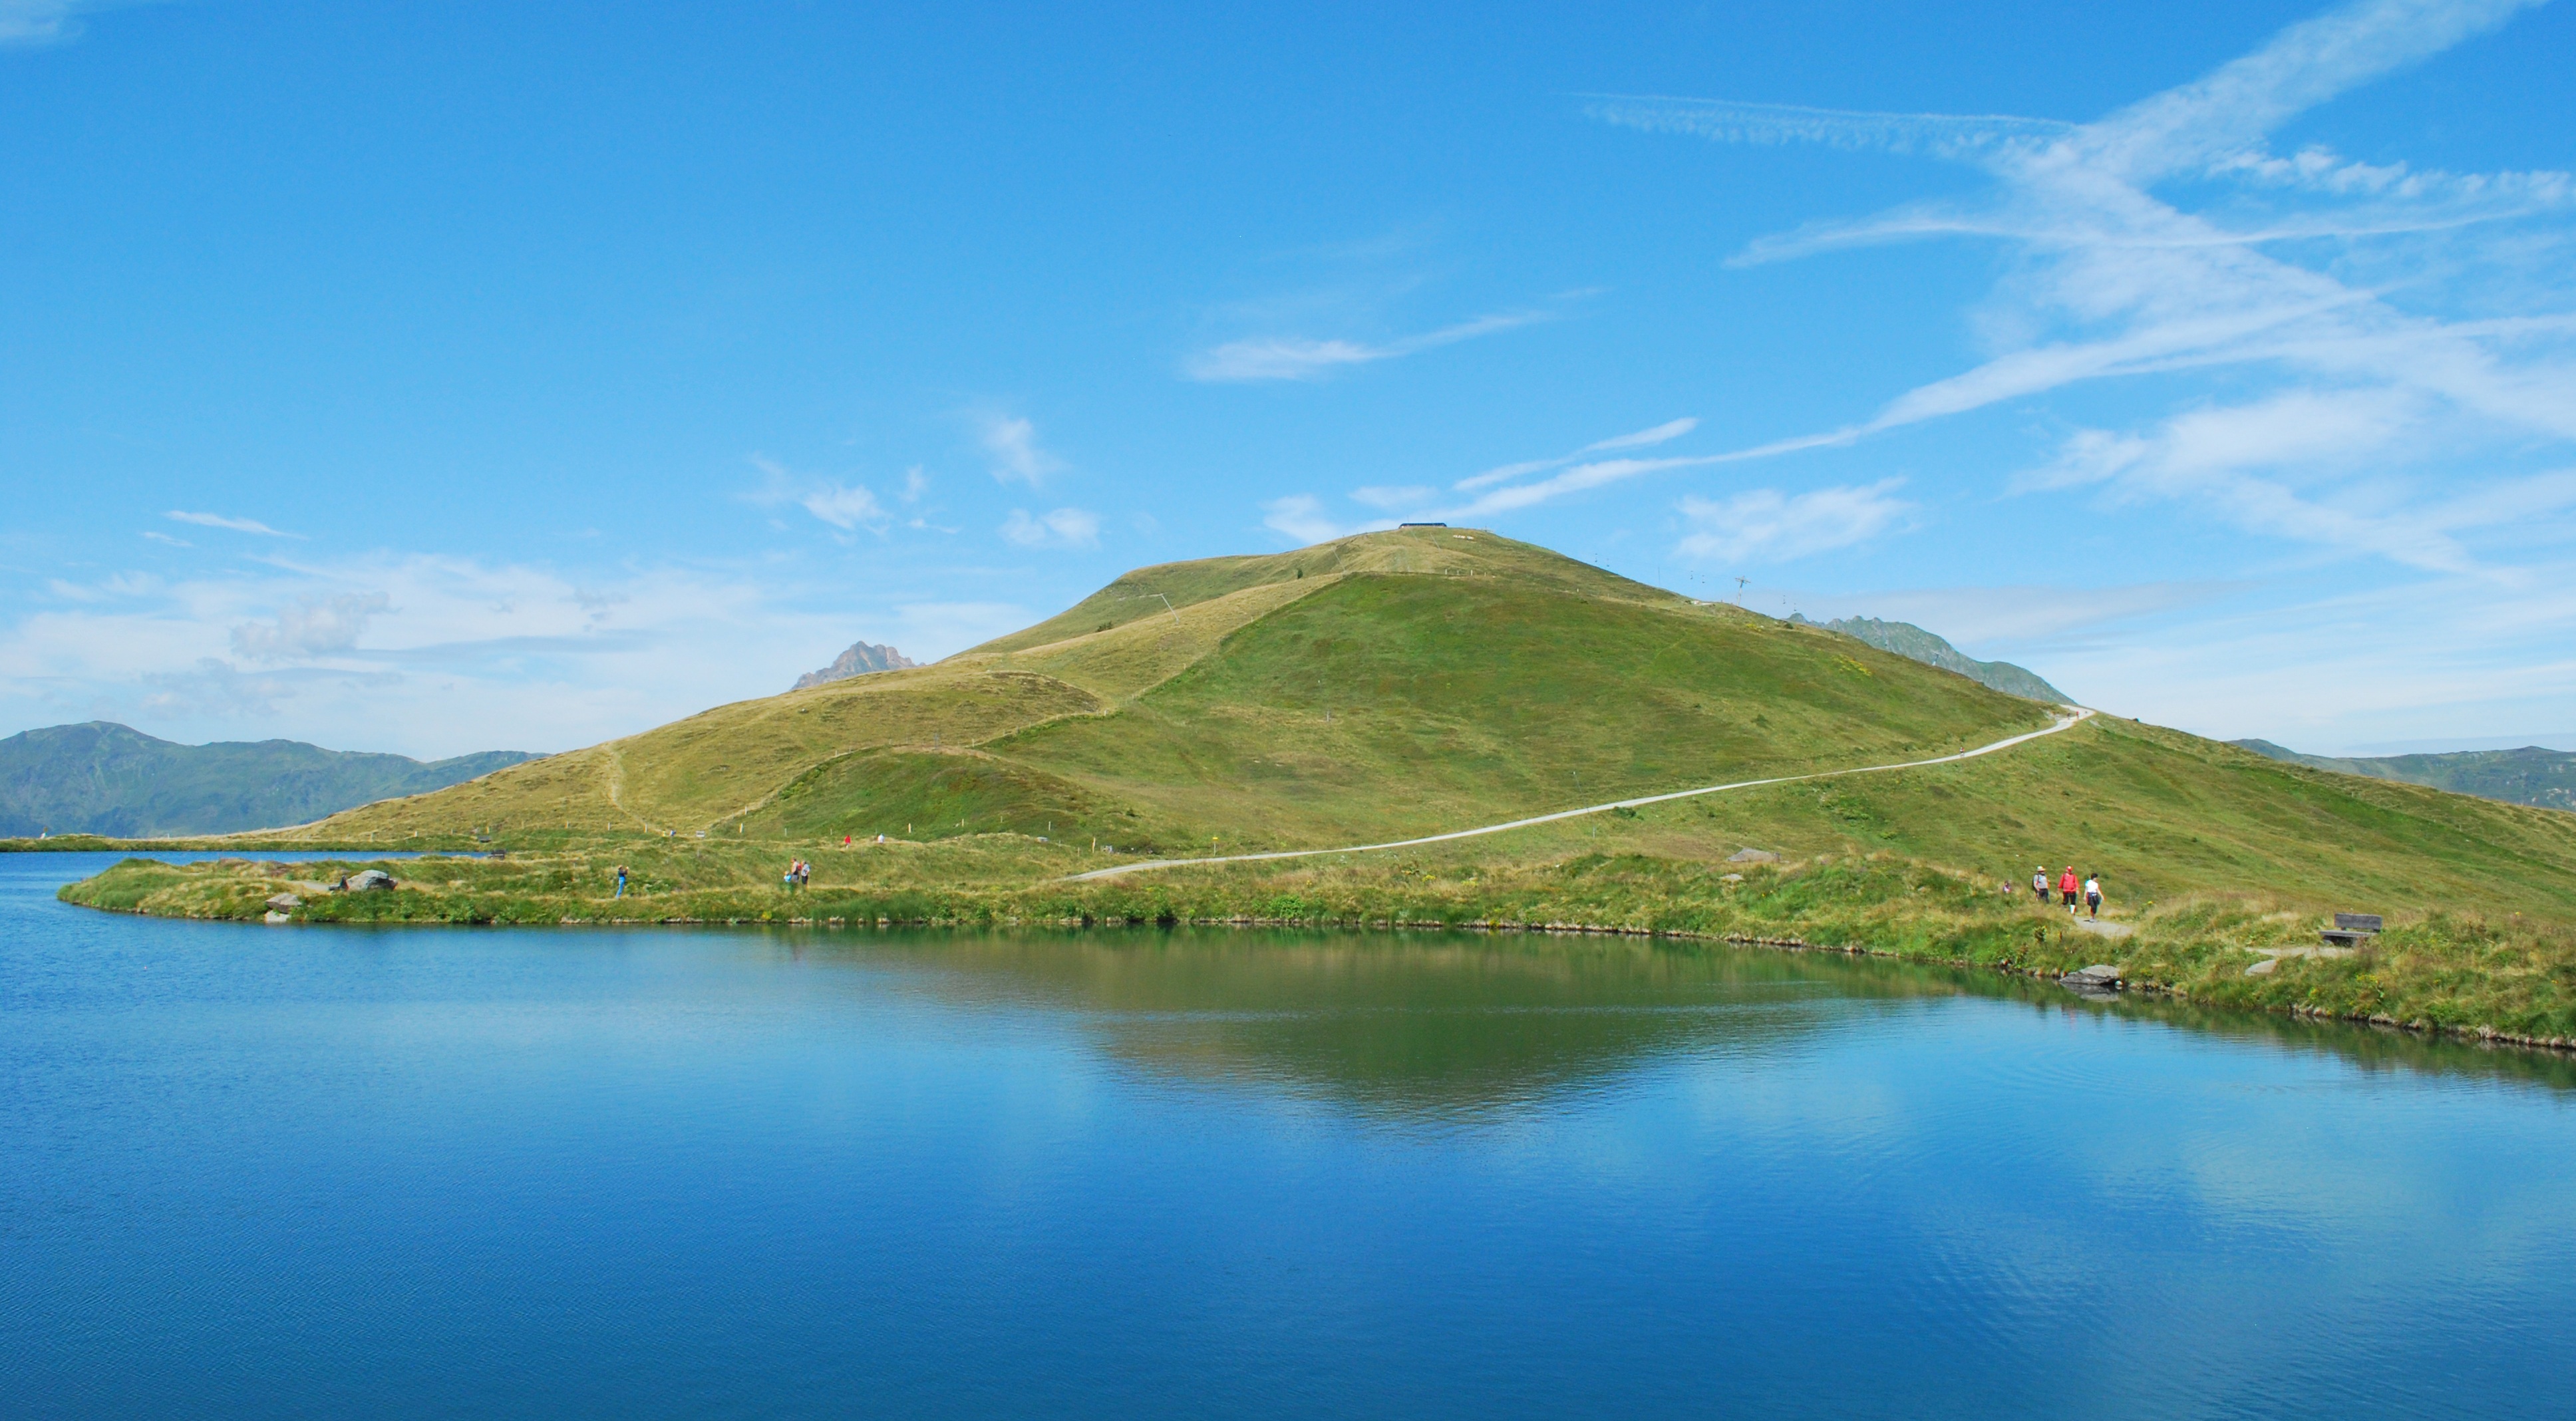
sea, coast, water, nature, mountain, sky, meadow, hill, lake, mountain range, bay, fjord, reservoir, highland, body of water, austria, mountains, grassland, plateau, fell, loch, crater lake, ecosystem, landform, pinzgau, tarn, thurn pa, geographical feature, mountainous landforms